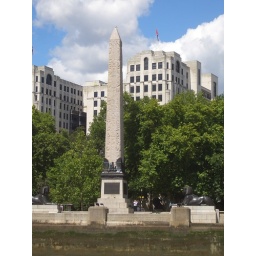
Egyptian monument in London on the Thames river